Tailgating

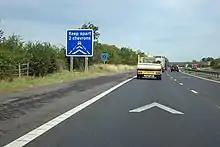
Anti-tailgating traffic sign and pavement markings in the United Kingdom

Tailgating is the action of a driver driving behind another vehicle while not leaving sufficient distance to stop without causing a collision if the vehicle in front stops suddenly.